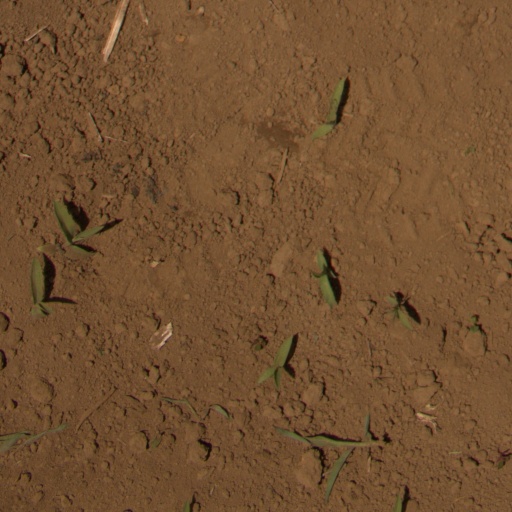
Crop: Jerusalem artichoke